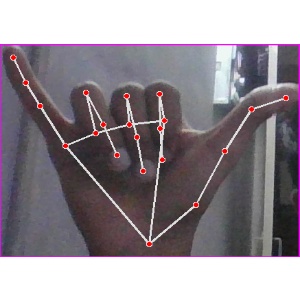
अक्षर: य